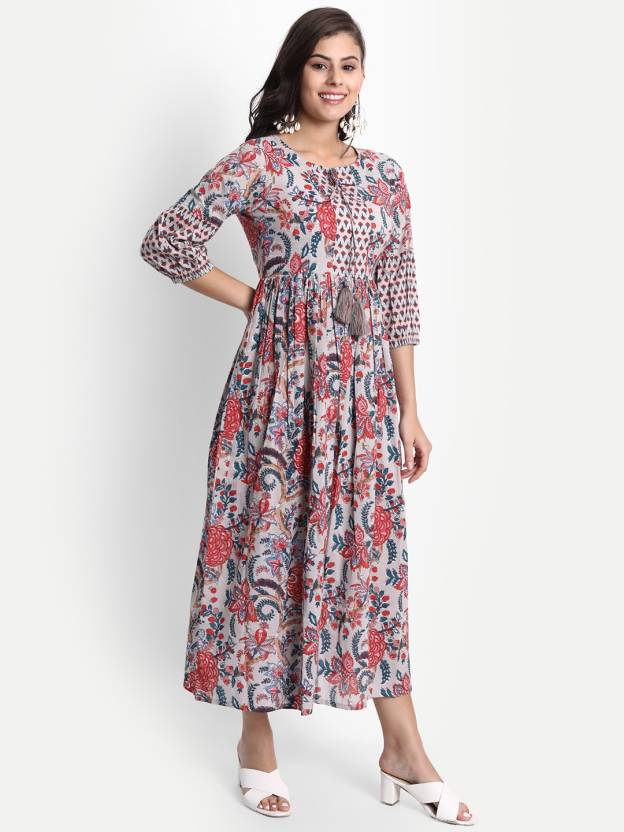
Product: Women Fit and Flare Grey Dress
Price: ₹806
Colors: Grey
Pattern: Printed
Description: Grey floral printed dress having round neck, yoke design, tassel and dori detailing, three quarter puffed sleeves,
flared hem
Other details: Product color may slightly vary due to
photographic lighting sources or your
monitor/mobile display settings.